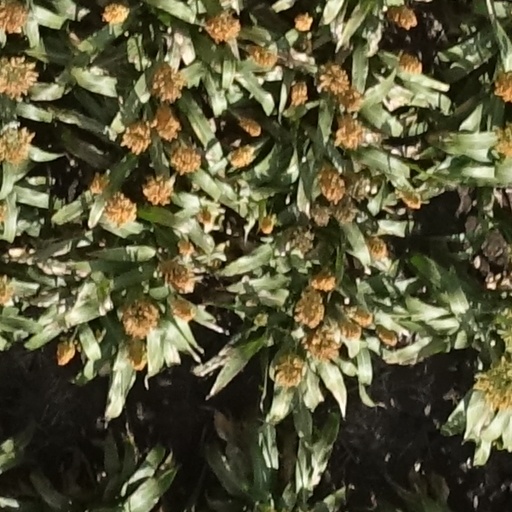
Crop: sorghum